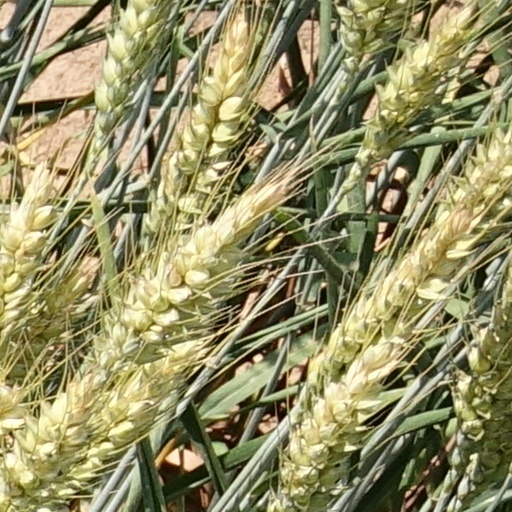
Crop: wheat